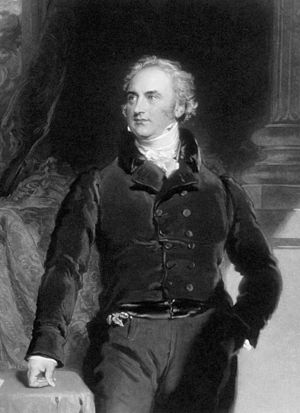
Copleymedaljen / Modtagere af medaljen / 1801–1850
Copleymedaljen er en pris givet af Royal Society of London for fremragende præstationer i forskning inden for enhver gren af naturvidenskaben, vekslende mellem de fysiske videnskaber og de biologiske videnskaber. Medaljen, der uddeles årligt, er den ældste Royal Society-medalje, der stadig uddeles, idet den første gang blev givet i 1731 til Stephen Gray. Den første kvinde, der fik medaljen var Dorothy Crowfoot Hodgkin i 1976.